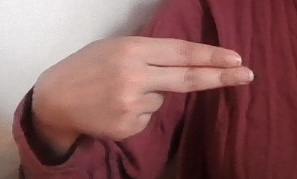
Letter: ain